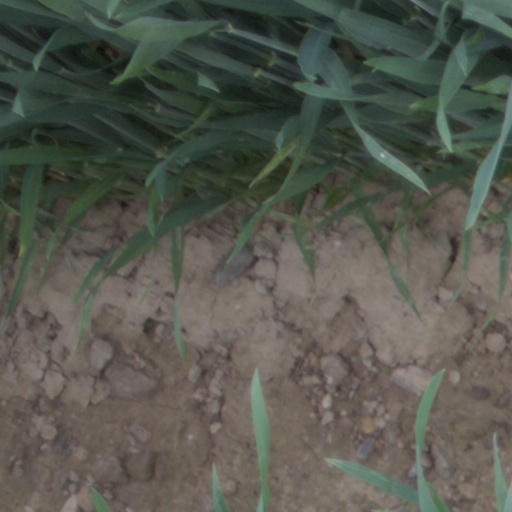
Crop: wheat